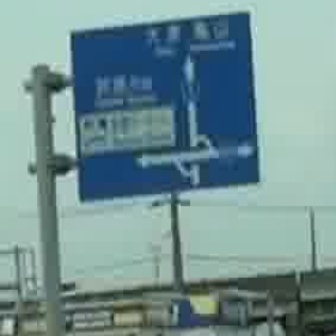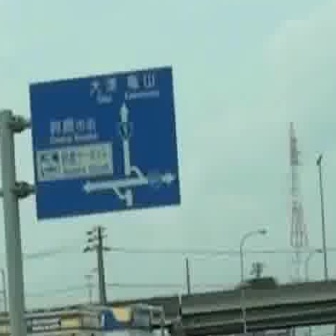
  Please identify the target specified by the bounding box [65,6,258,200] in the first image and locate it in the second image. Return the coordinates in [x_min,y_min,x_max,y_max] format.
Answer: [26,65,179,218]